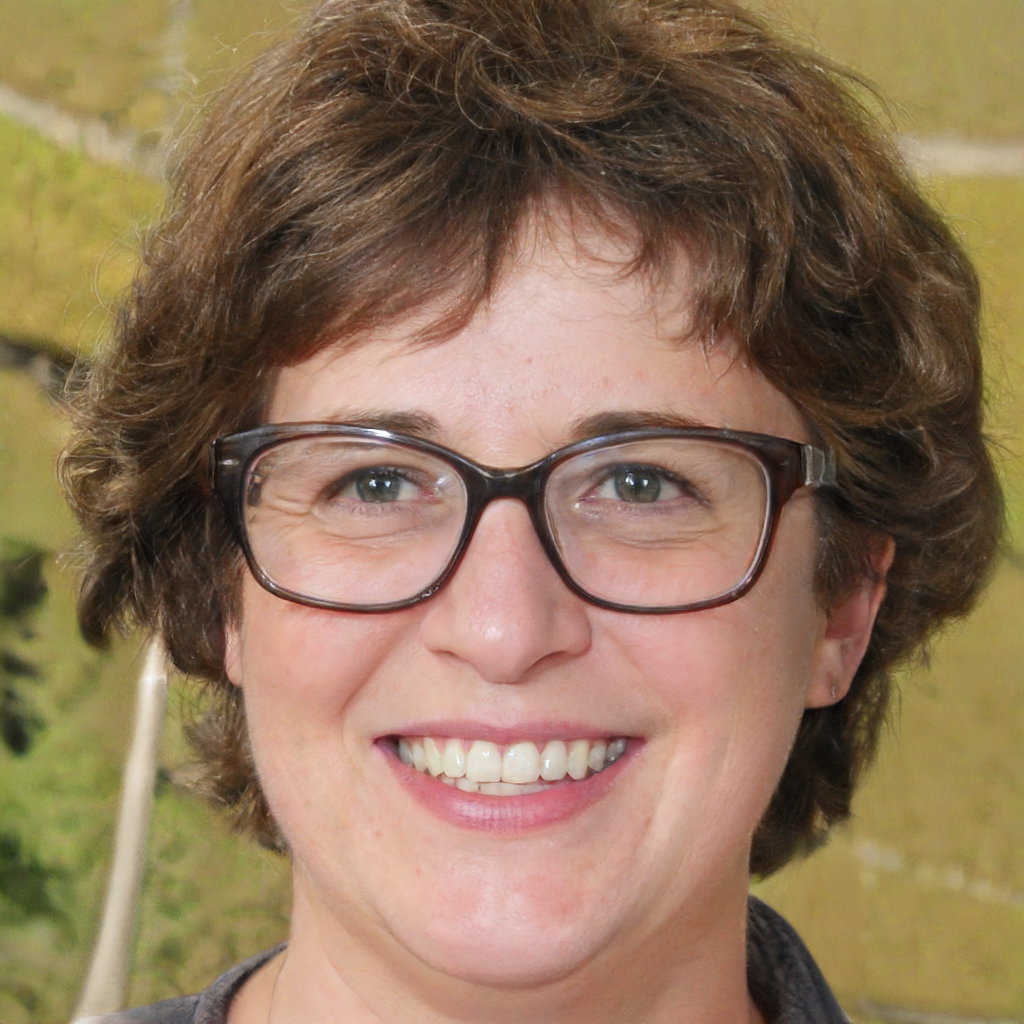
Label: Colored